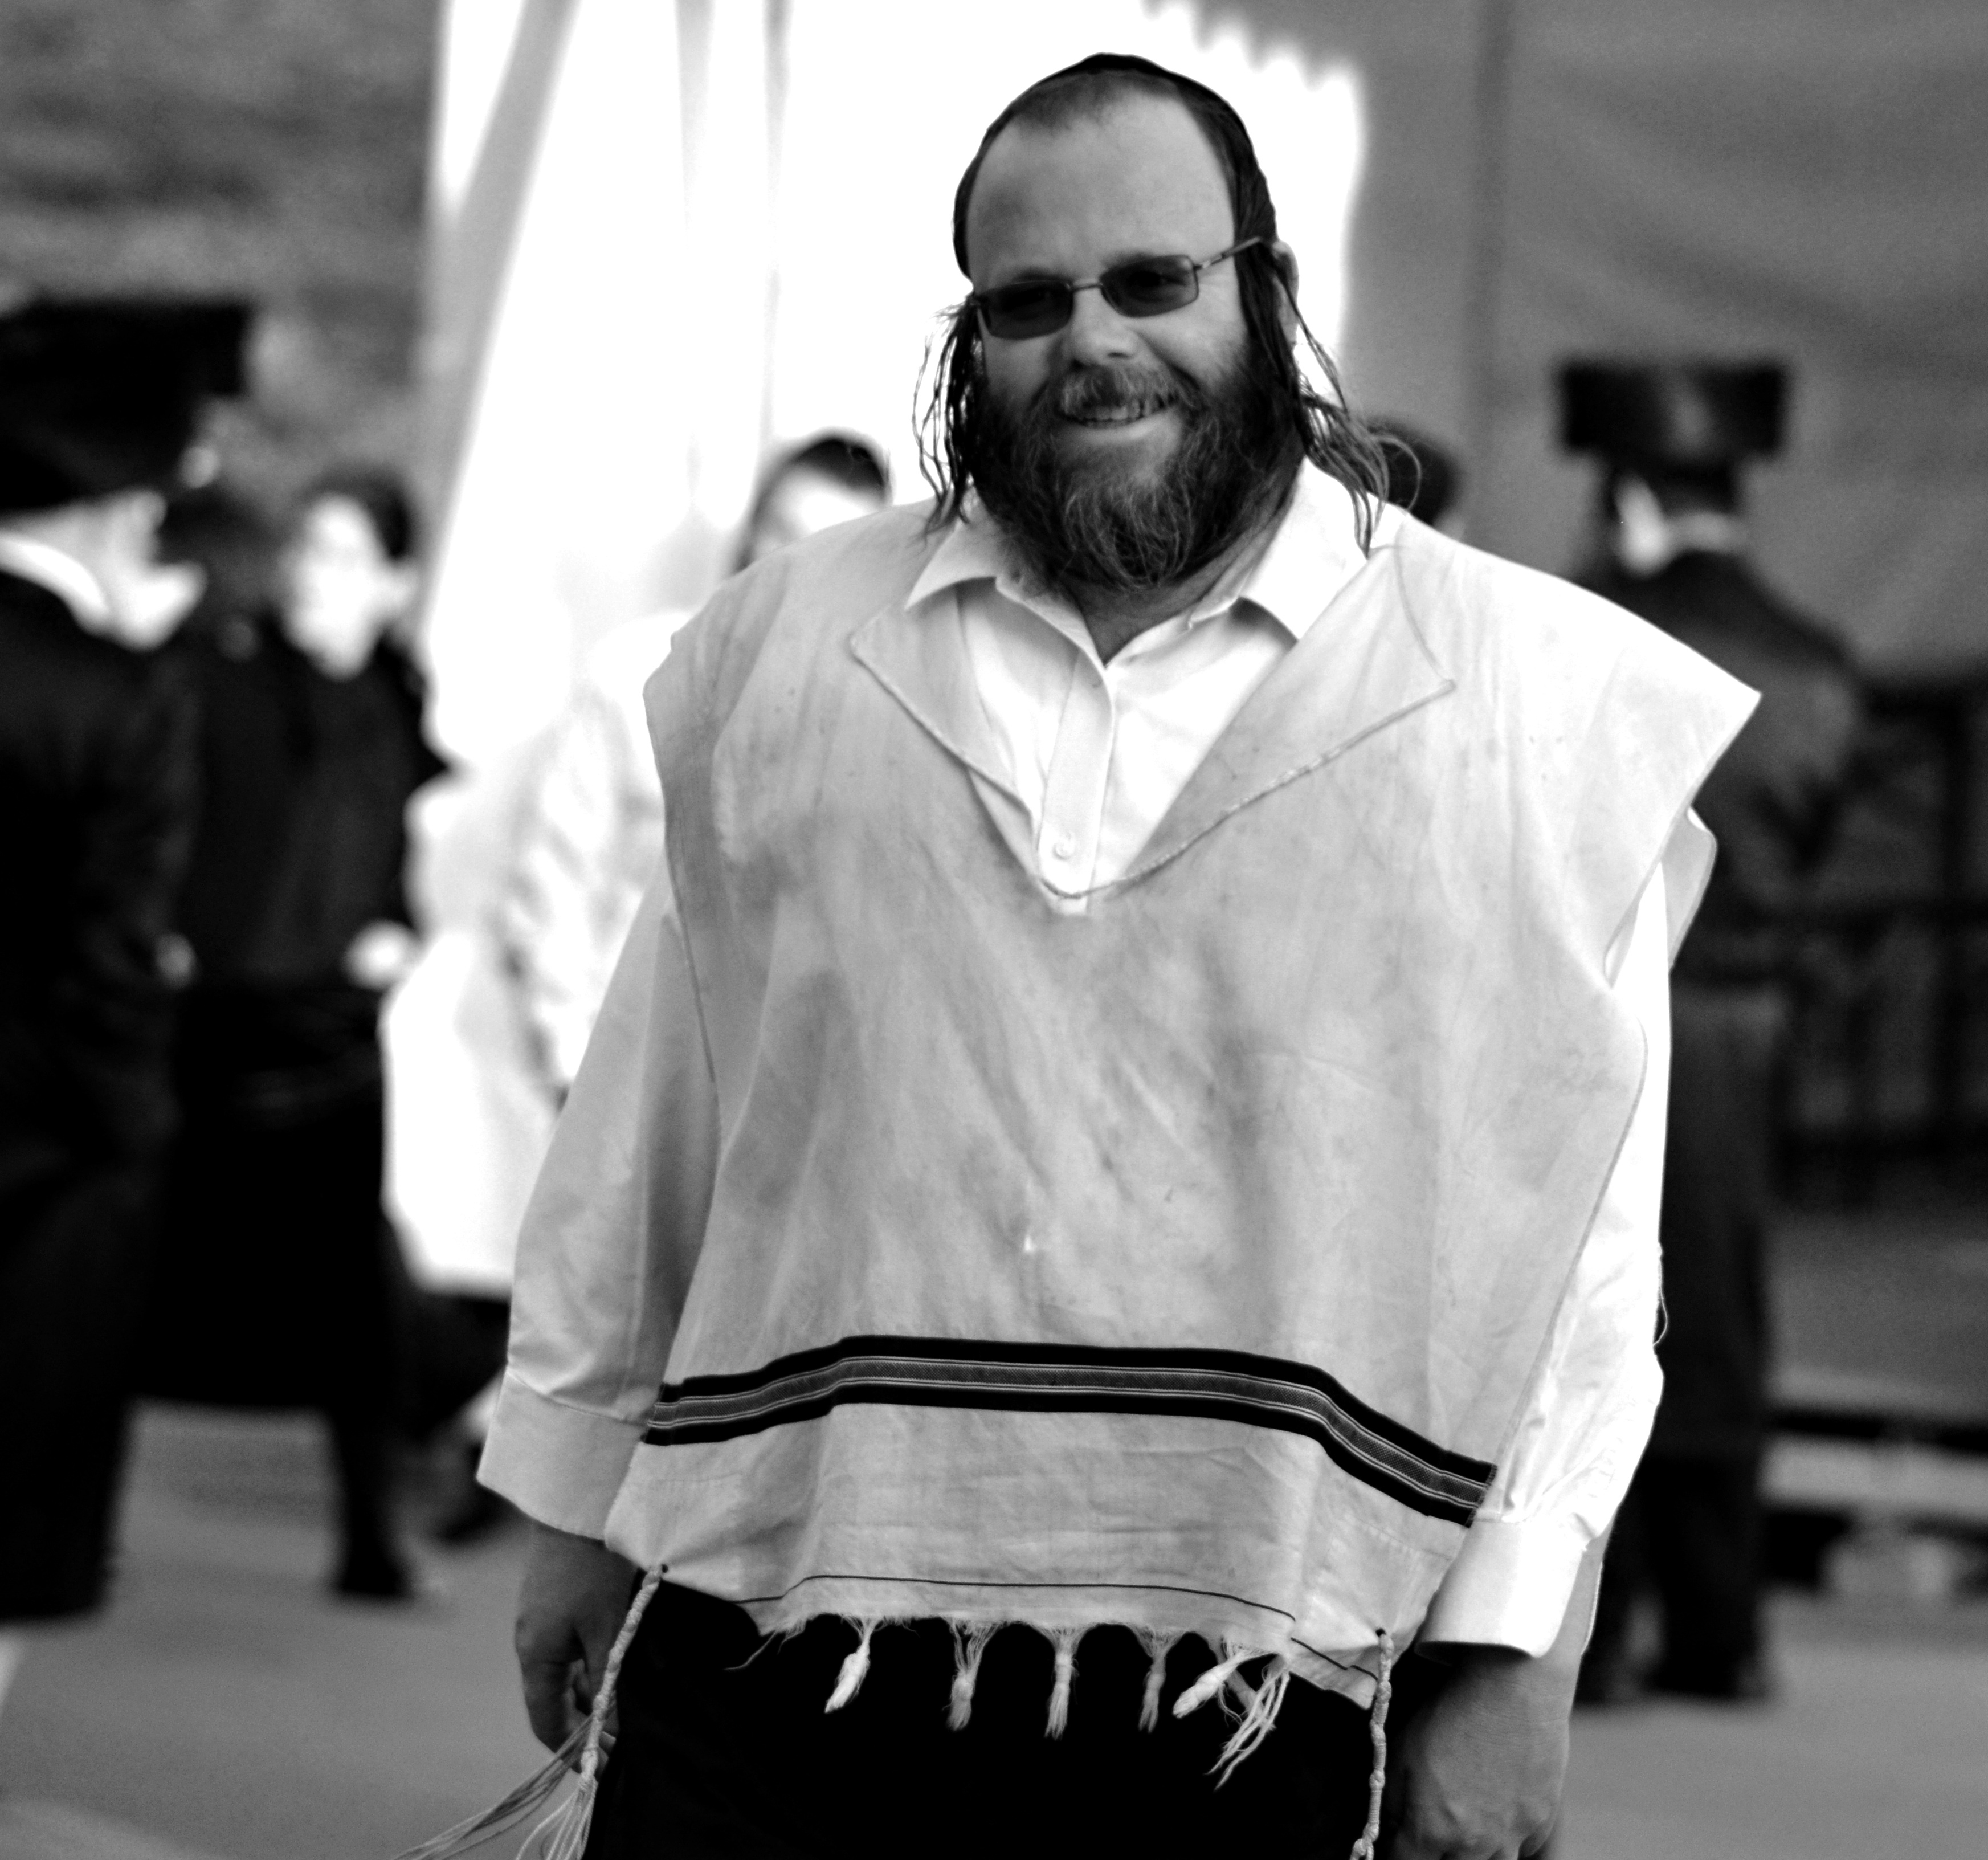
man, person, black and white, white, photography, male, fashion, black, monochrome, glasses, photograph, jew, jews, monochrome photography, facial hair